Joseph Highmore

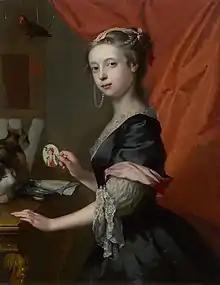
"Portrait of Susanna Highmore"

He painted portraits, conversation pieces and history subjects. He worked for artistocratic clients as well as middle-class patrons. His ability to give a group portrait the informal outlook of a conversation piece is demonstrated in his "Mr Oldham and his Guests" (National Gallery, London). It shows Mr Oldham, who appears to have just arrived, standing at the extreme left of the painting, with his arms folded over the top of a chair. He is looking with an expression of barely concealed amusement at his guests who are already seated at a table. Highmore also made portraits of his children. His portrait of his daughter Susanna (c.1740, National Gallery of Victoria) is remarkable in the richness of the visual details and the confident glance which the sitter casts towards the viewer. For his portraits, he employed the specialist drapery painter Joseph Van Aken to paint the dresses and costumes of his sitters.